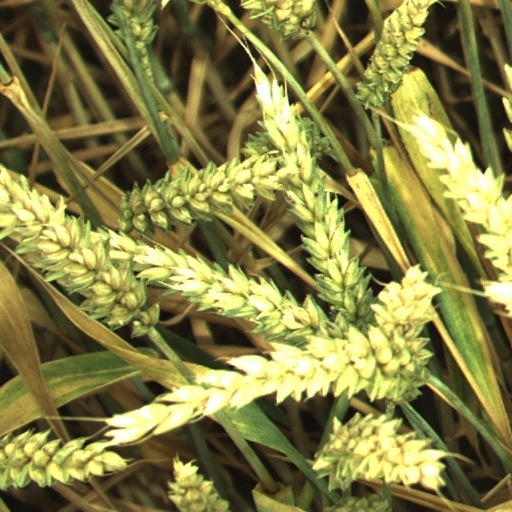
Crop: wheat